Old Collier County Courthouse

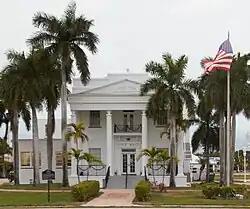

The Old Collier County Courthouse is a historic two-story concrete and stucco courthouse building located in Everglades City, Florida. Designed in the Classical Revival style.